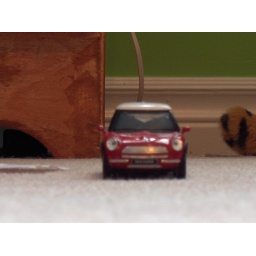
This was once a real car but a mad sintist mad it shrink in my bedroom and a mouse was driving it